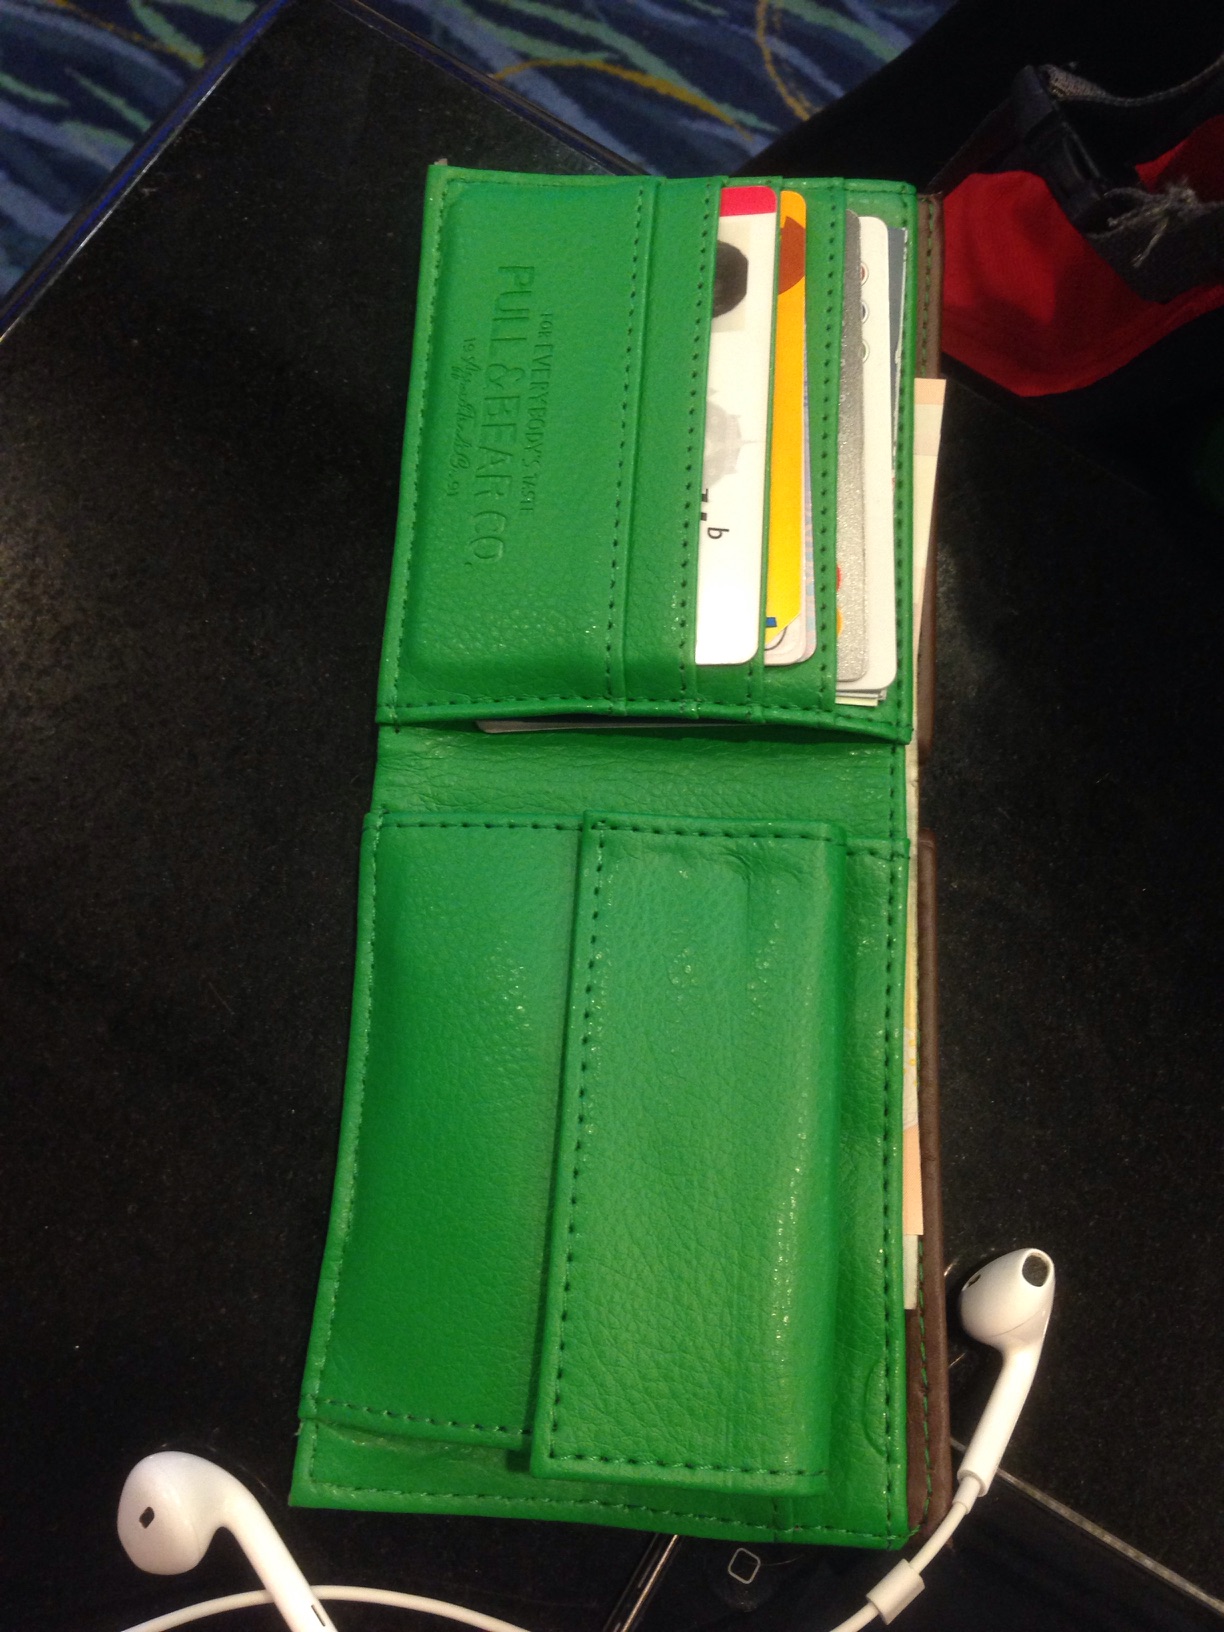Question: WHICH COLOR HAS THE PURSE?
Answer: green